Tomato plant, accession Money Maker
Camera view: horizontal (90 deg, fisheye); turntable rotation: 150 degrees
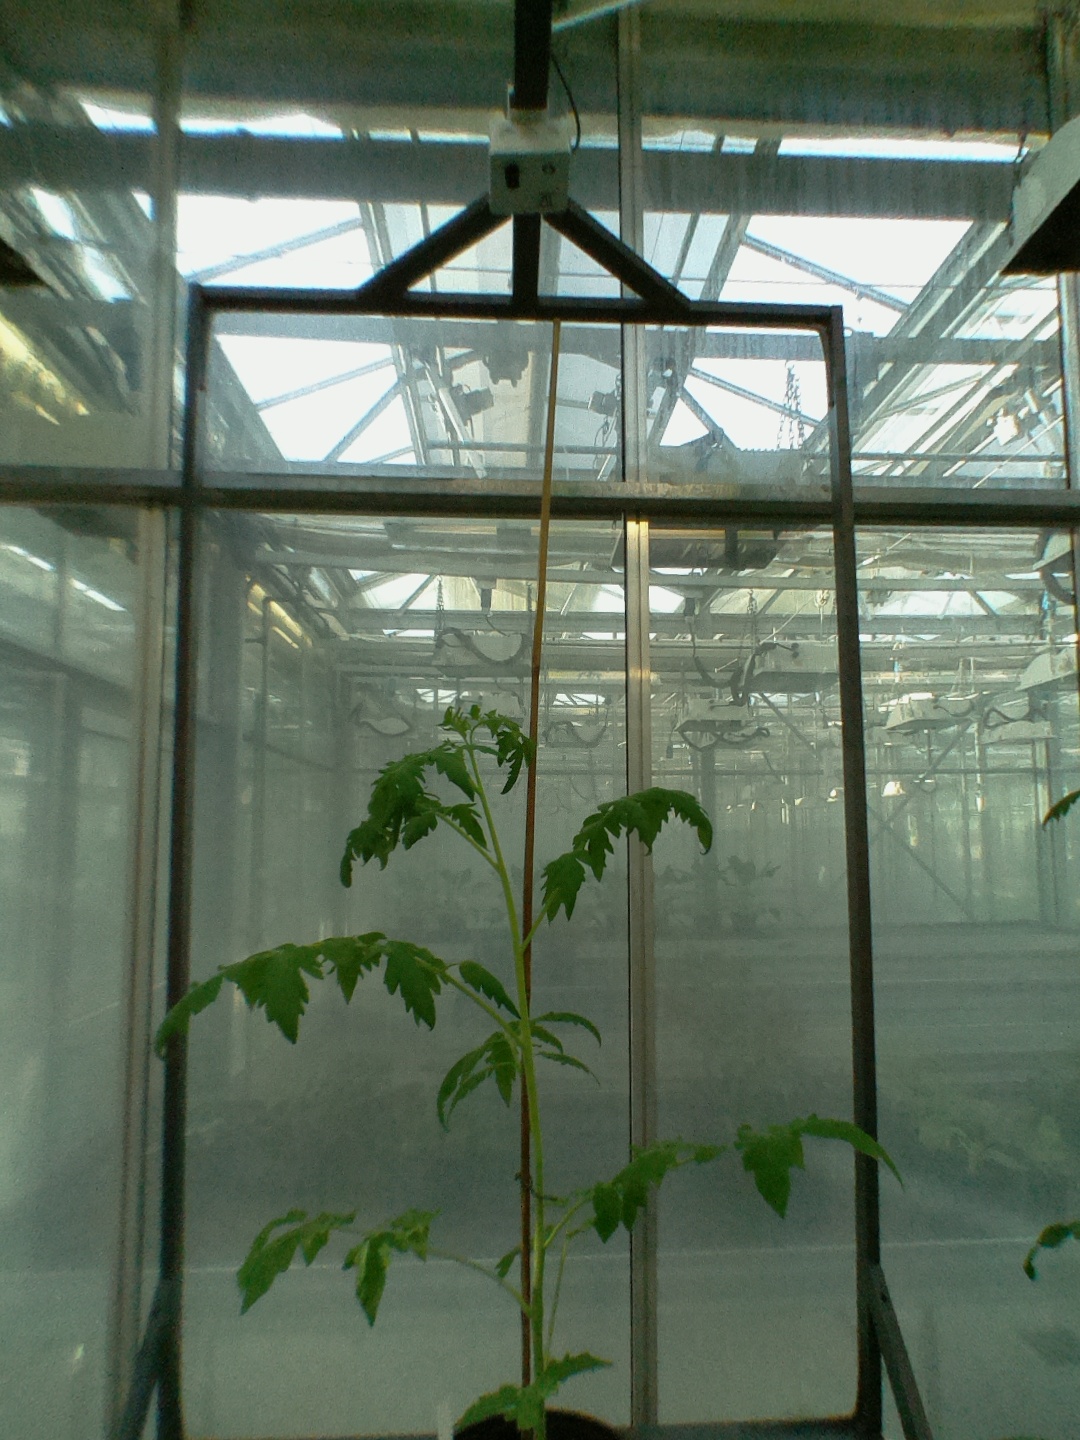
BBCH growth stage 16: 12 of true leaves visible